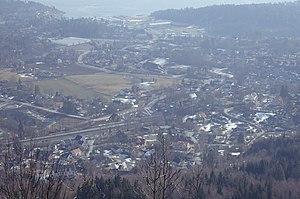
Asker est une commune norvégienne du comté d'Akershus située dans la banlieue d'Oslo.